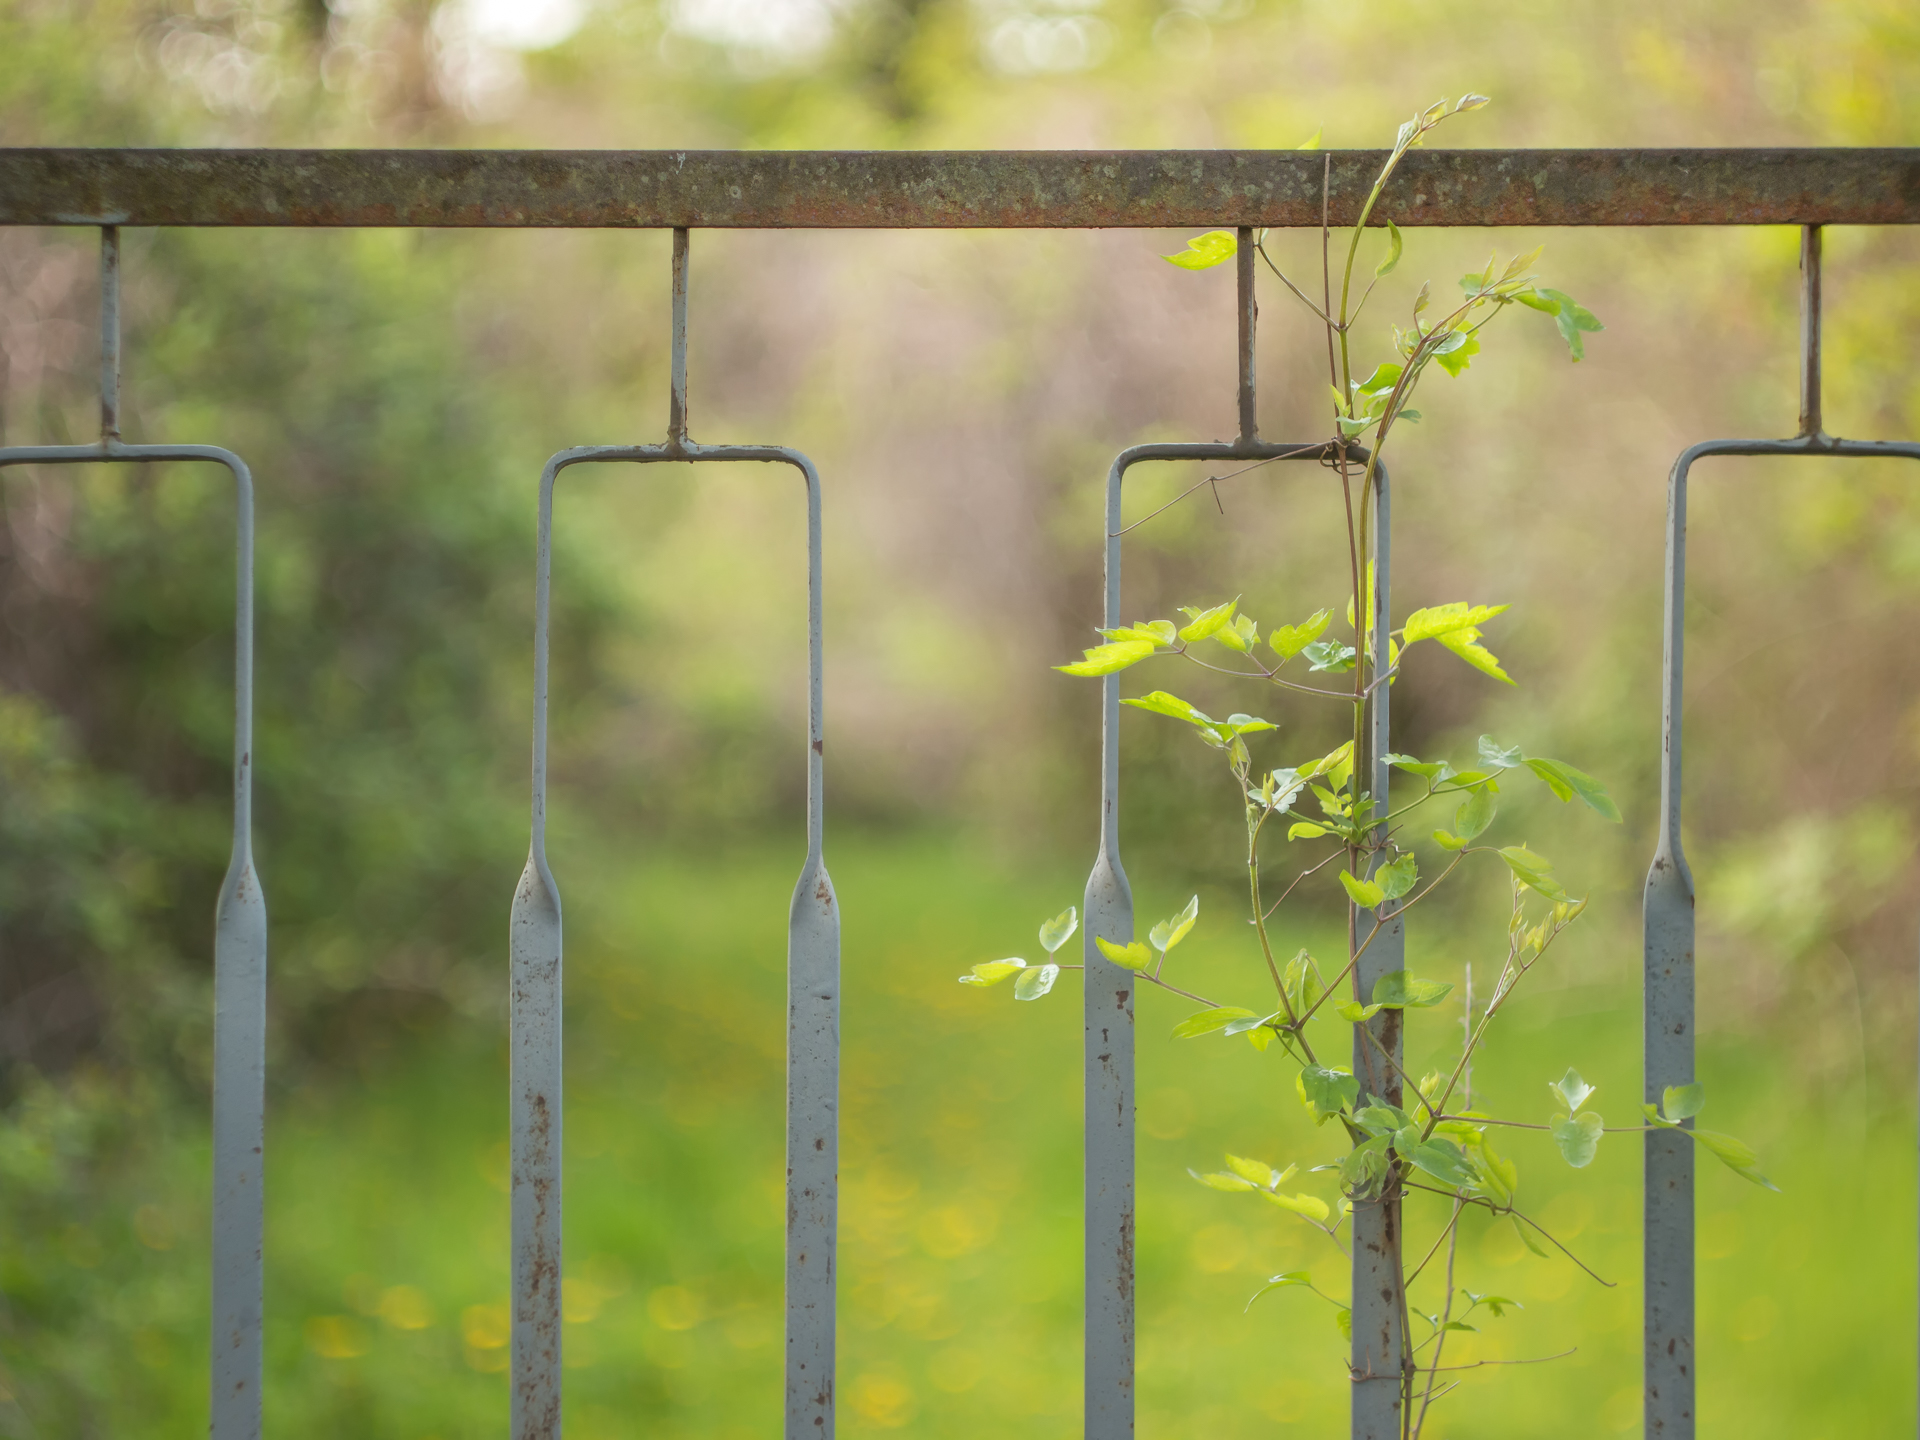
tree, nature, grass, branch, fence, plant, sunlight, leaf, flower, spring, green, produce, botany, agriculture, flora, fauna, outdoors, pflanze, vintagelens, helios, apeach, anjapietsch, mftm43lumixpanasonic, microfourthird, helios442, hff, zaun, panasoniclumixg5, m42, rural area, grass family, plant stem, woody plant, outdoor structure